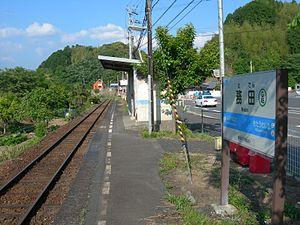
La gare de Muden est une gare ferroviaire localisée dans la ville d'Uwajima, dans la préfecture d'Ehime au Japon. La gare est exploitée par la JR Shikoku, sur la ligne Yodo.